Romancecar

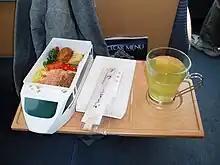
Bento meal in model train onboard VSE train

These are classified as "tokkyū" (limited express) services, requiring limited express tickets and seat reservations. Bento meals are available on the train.